LGBTQ rights in the United Kingdom

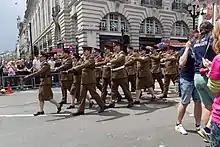
Members of His Majesty's Armed Forces marching at the 2016 Pride in London parade

In 1965, Conservative peer Lord Arran proposed the decriminalisation of male homosexual acts (lesbian acts had never been illegal) in the House of Lords. This was followed by Humphry Berkeley in the House of Commons a year later, though Berkeley ascribed his defeat in the 1966 general election to the unpopularity of this action. However, in the newly elected Parliament, Labour MP Leo Abse took up the issue and the Sexual Offences Bill was put before Parliament in order to implement some of the Wolfenden Committee's recommendations after almost ten years of campaigning.